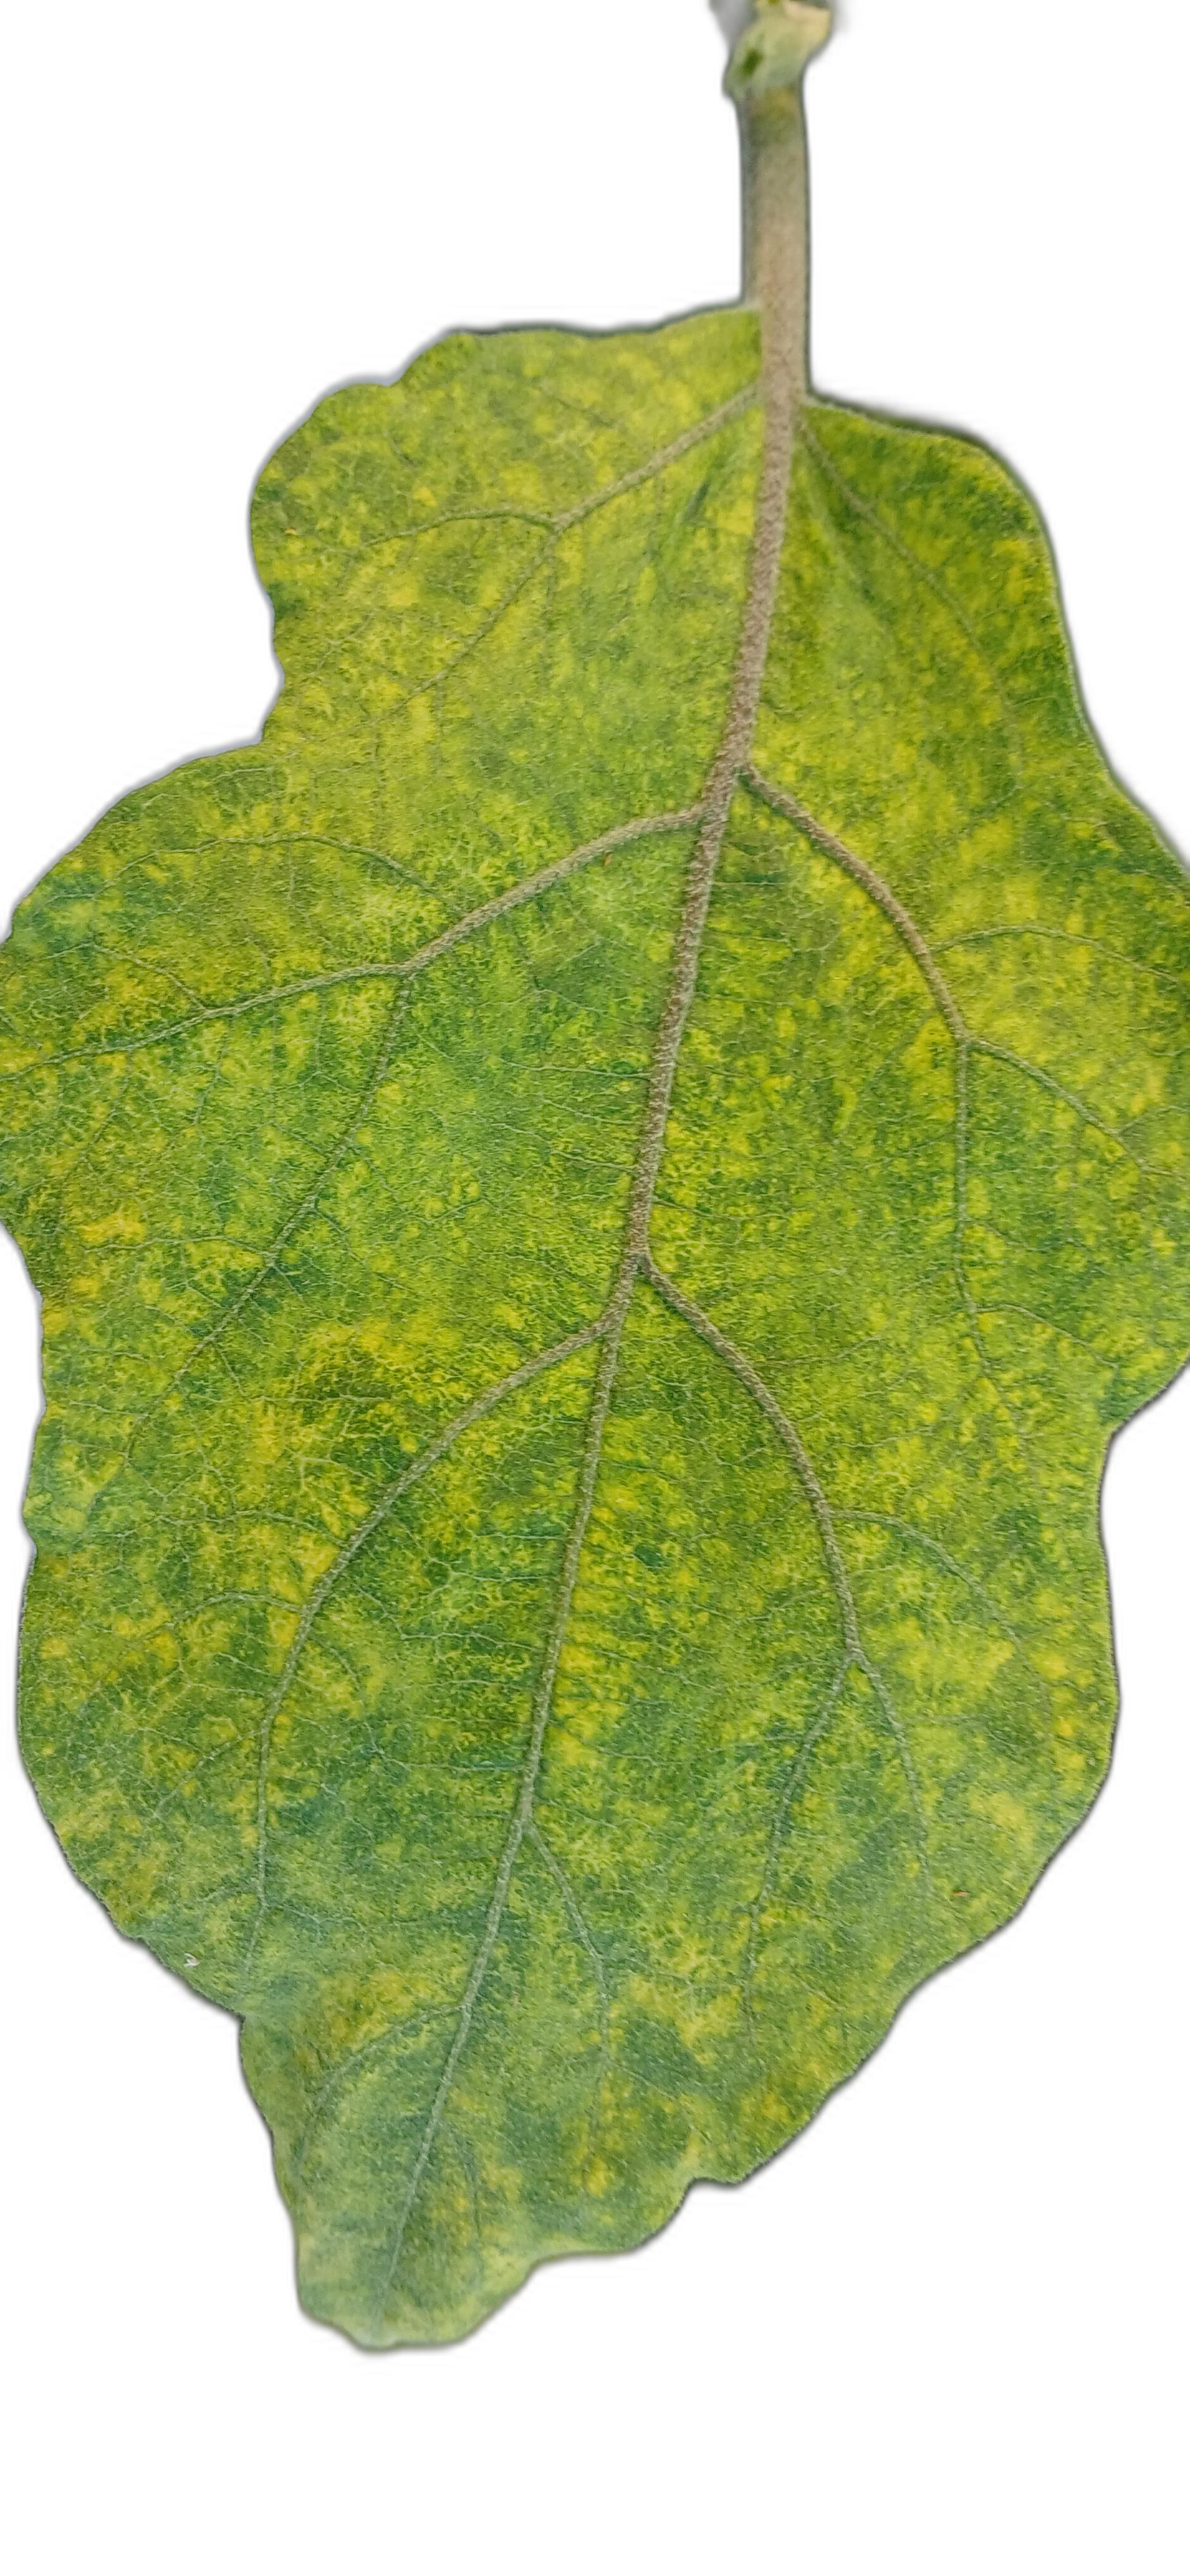
Label: Healthy Leaf